Gulf Islands National Park Reserve

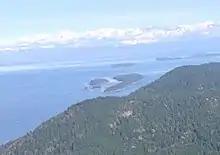
Tumbo and Cabbage Islands off the coast of Saturna Island (foreground)

On the northern end of the Haro Strait is a area of the national park centred on Portland Island and extending out to include Brackman Island and numerous islets (but, excluding several private islands). Brackman Island was an ecological reserve prior to its inclusion into the national park as a special preservation area. Archaeological sites in the form of midden deposits remain on Portland Island from a long-abandoned First Nation village. Similarly, evidence remains of its use as a private island, including agricultural development and logging; though, it reverted to the provincial Crown after the owner's bankruptcy in the Great Depression. The island was given to Princess Margaret to commemorate her 1958 tour of British Columbia and she donated it back to the Crown in Right of British Columbia for park purposes. The province subsequently operated it as the Princess Margaret Marine Park with anchorages, an artificial reef suitable for scuba diving, hiking trails around the island, and three campgrounds with pit toilets, but, no potable water, until it was transferred to Parks Canada.